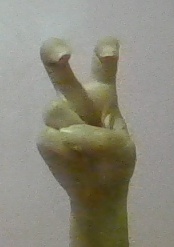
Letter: toot